John Appleton (judge)

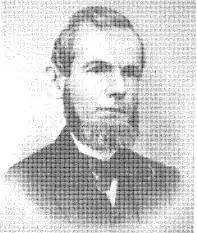
John Appleton in 1852

In 1826, the same year he was admitted to the bar, Appleton moved to Dixmont, Maine to start his own legal practice, before moving the practice shortly thereafter to Sebec in Piscataquis County. Appleton spent several years in Sebec before moving himself to the coast to settle in Bangor in 1832, where he would maintain residence until his death.